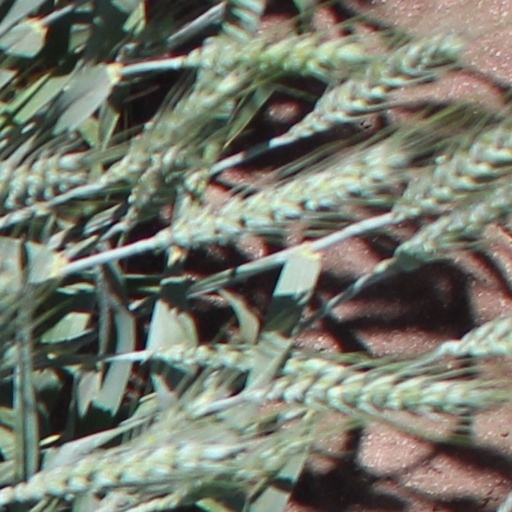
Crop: wheat